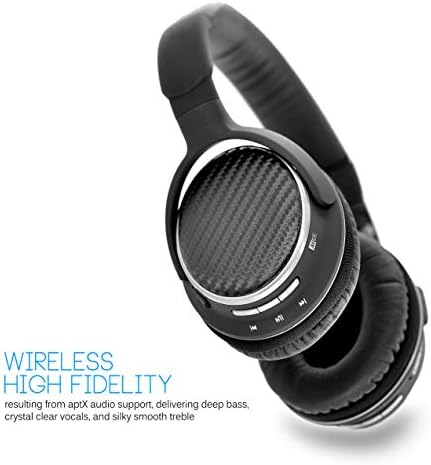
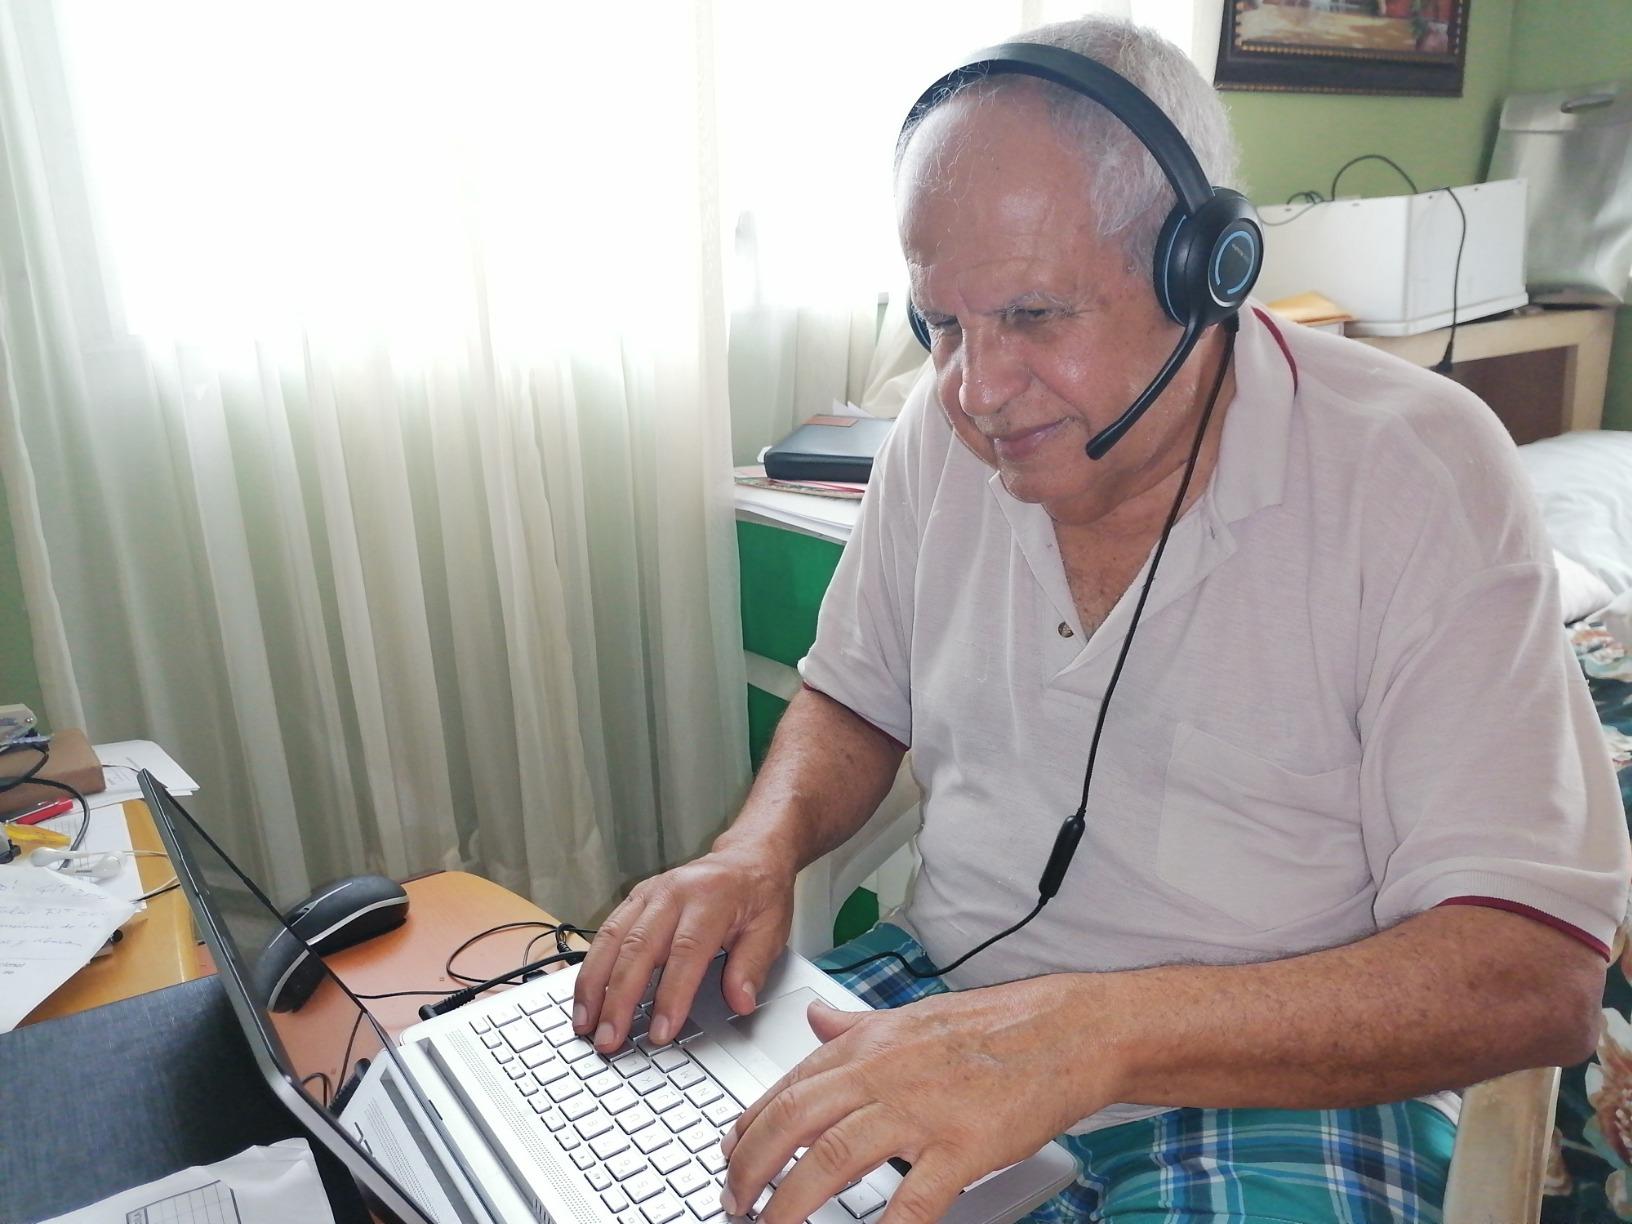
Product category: headphones
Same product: no